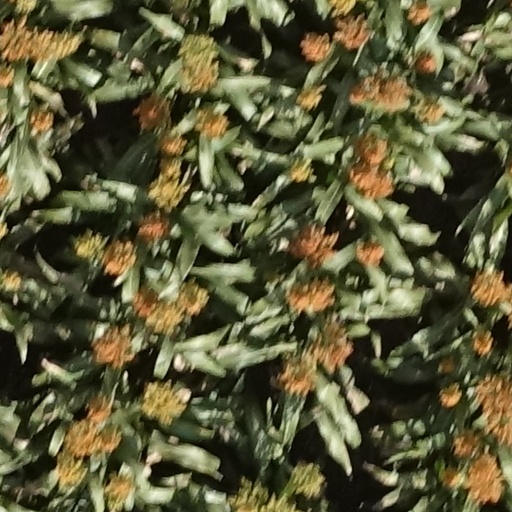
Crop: sorghum